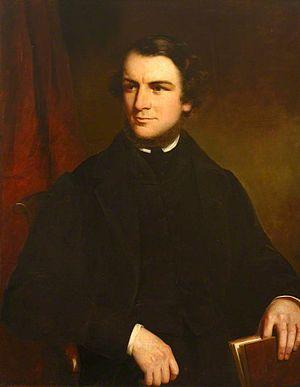
John Whitaker Hulke est un chirurgien et géologue britannique, fils d'un médecin de Deal dans le Kent.